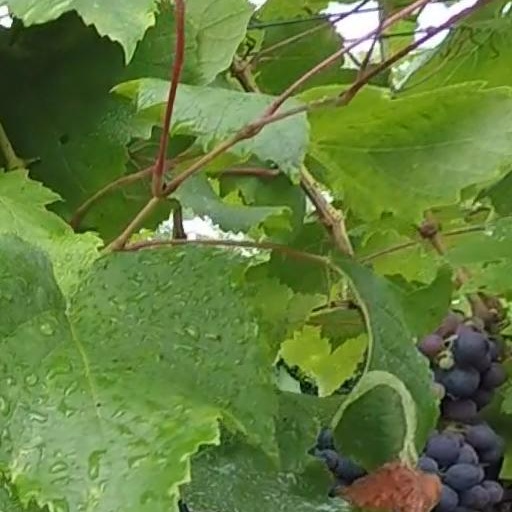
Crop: grape